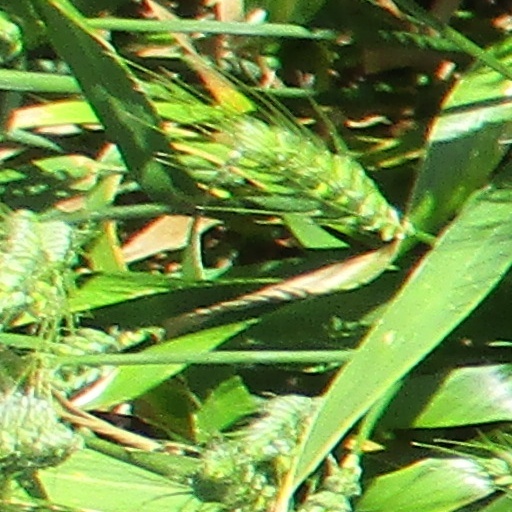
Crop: wheat